Angier Biddle Duke

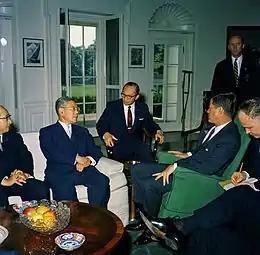
Meeting with the Prime Minister of Japan, Hayato Ikeda. (L-R) Japanese Minister of Foreign Affairs Zentaro Kosaka, Prime Minister Ikeda, Counselor of the Ministry of Foreign Affairs (Interpreter) Toshiro Shimanouchi, President John F. Kennedy, State Department Chief of Protocol Angier Biddle Duke (standing), and interpreter James J. Wickel. Oval Office, White House, Washington, D.C.

In 1949, Duke joined the United States Foreign Service as an assistant in Buenos Aires and subsequently Madrid. From 1952 to 1953, he served as the U.S. Ambassador to El Salvador during the Truman administration and was, aged 36, the youngest ever U.S. Ambassador up to that time.